Flavas

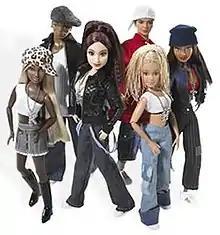
The lineup of Flavas dolls from 2003

The six Flavas dolls, Kiyoni Brown, Happy D, Tika, Liam, P. Bo, and Tre, are ethnically diverse and portray Hispanic, black and white people. They have an urban sensibility and are dressed in hip hop fashions. Their accessories include ghetto blasters, cell phones, "bling-bling" jewellery and stick-on tattoos. The packaging, which doubles as a doll stand, is designed as a wall painted with graffiti. Instructions on the box say: "Pull my street stand from the box, so I have a spot to hang out." "Newsweek" described them as "edgy" and "ghetto-fabulous". Marketed with a focus on self-expression and individuality, the Flavas dolls have more points of articulation than traditional fashion dolls, allowing for a wider range of posing and, according to Mattel, the expression of more "attitude". Each doll has a unique face sculpt and a different height, ranging from . They were each released in two different styles and each style was packaged with two different outfits. The complex jointing and individual molds made the Flavas dolls more difficult to manufacture than most other fashion dolls.